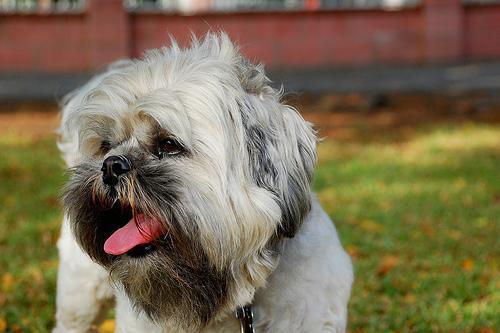
Lhasa